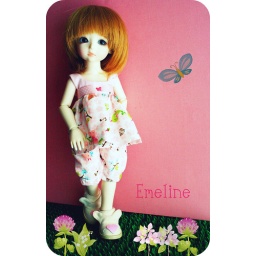
A cute girl in pink